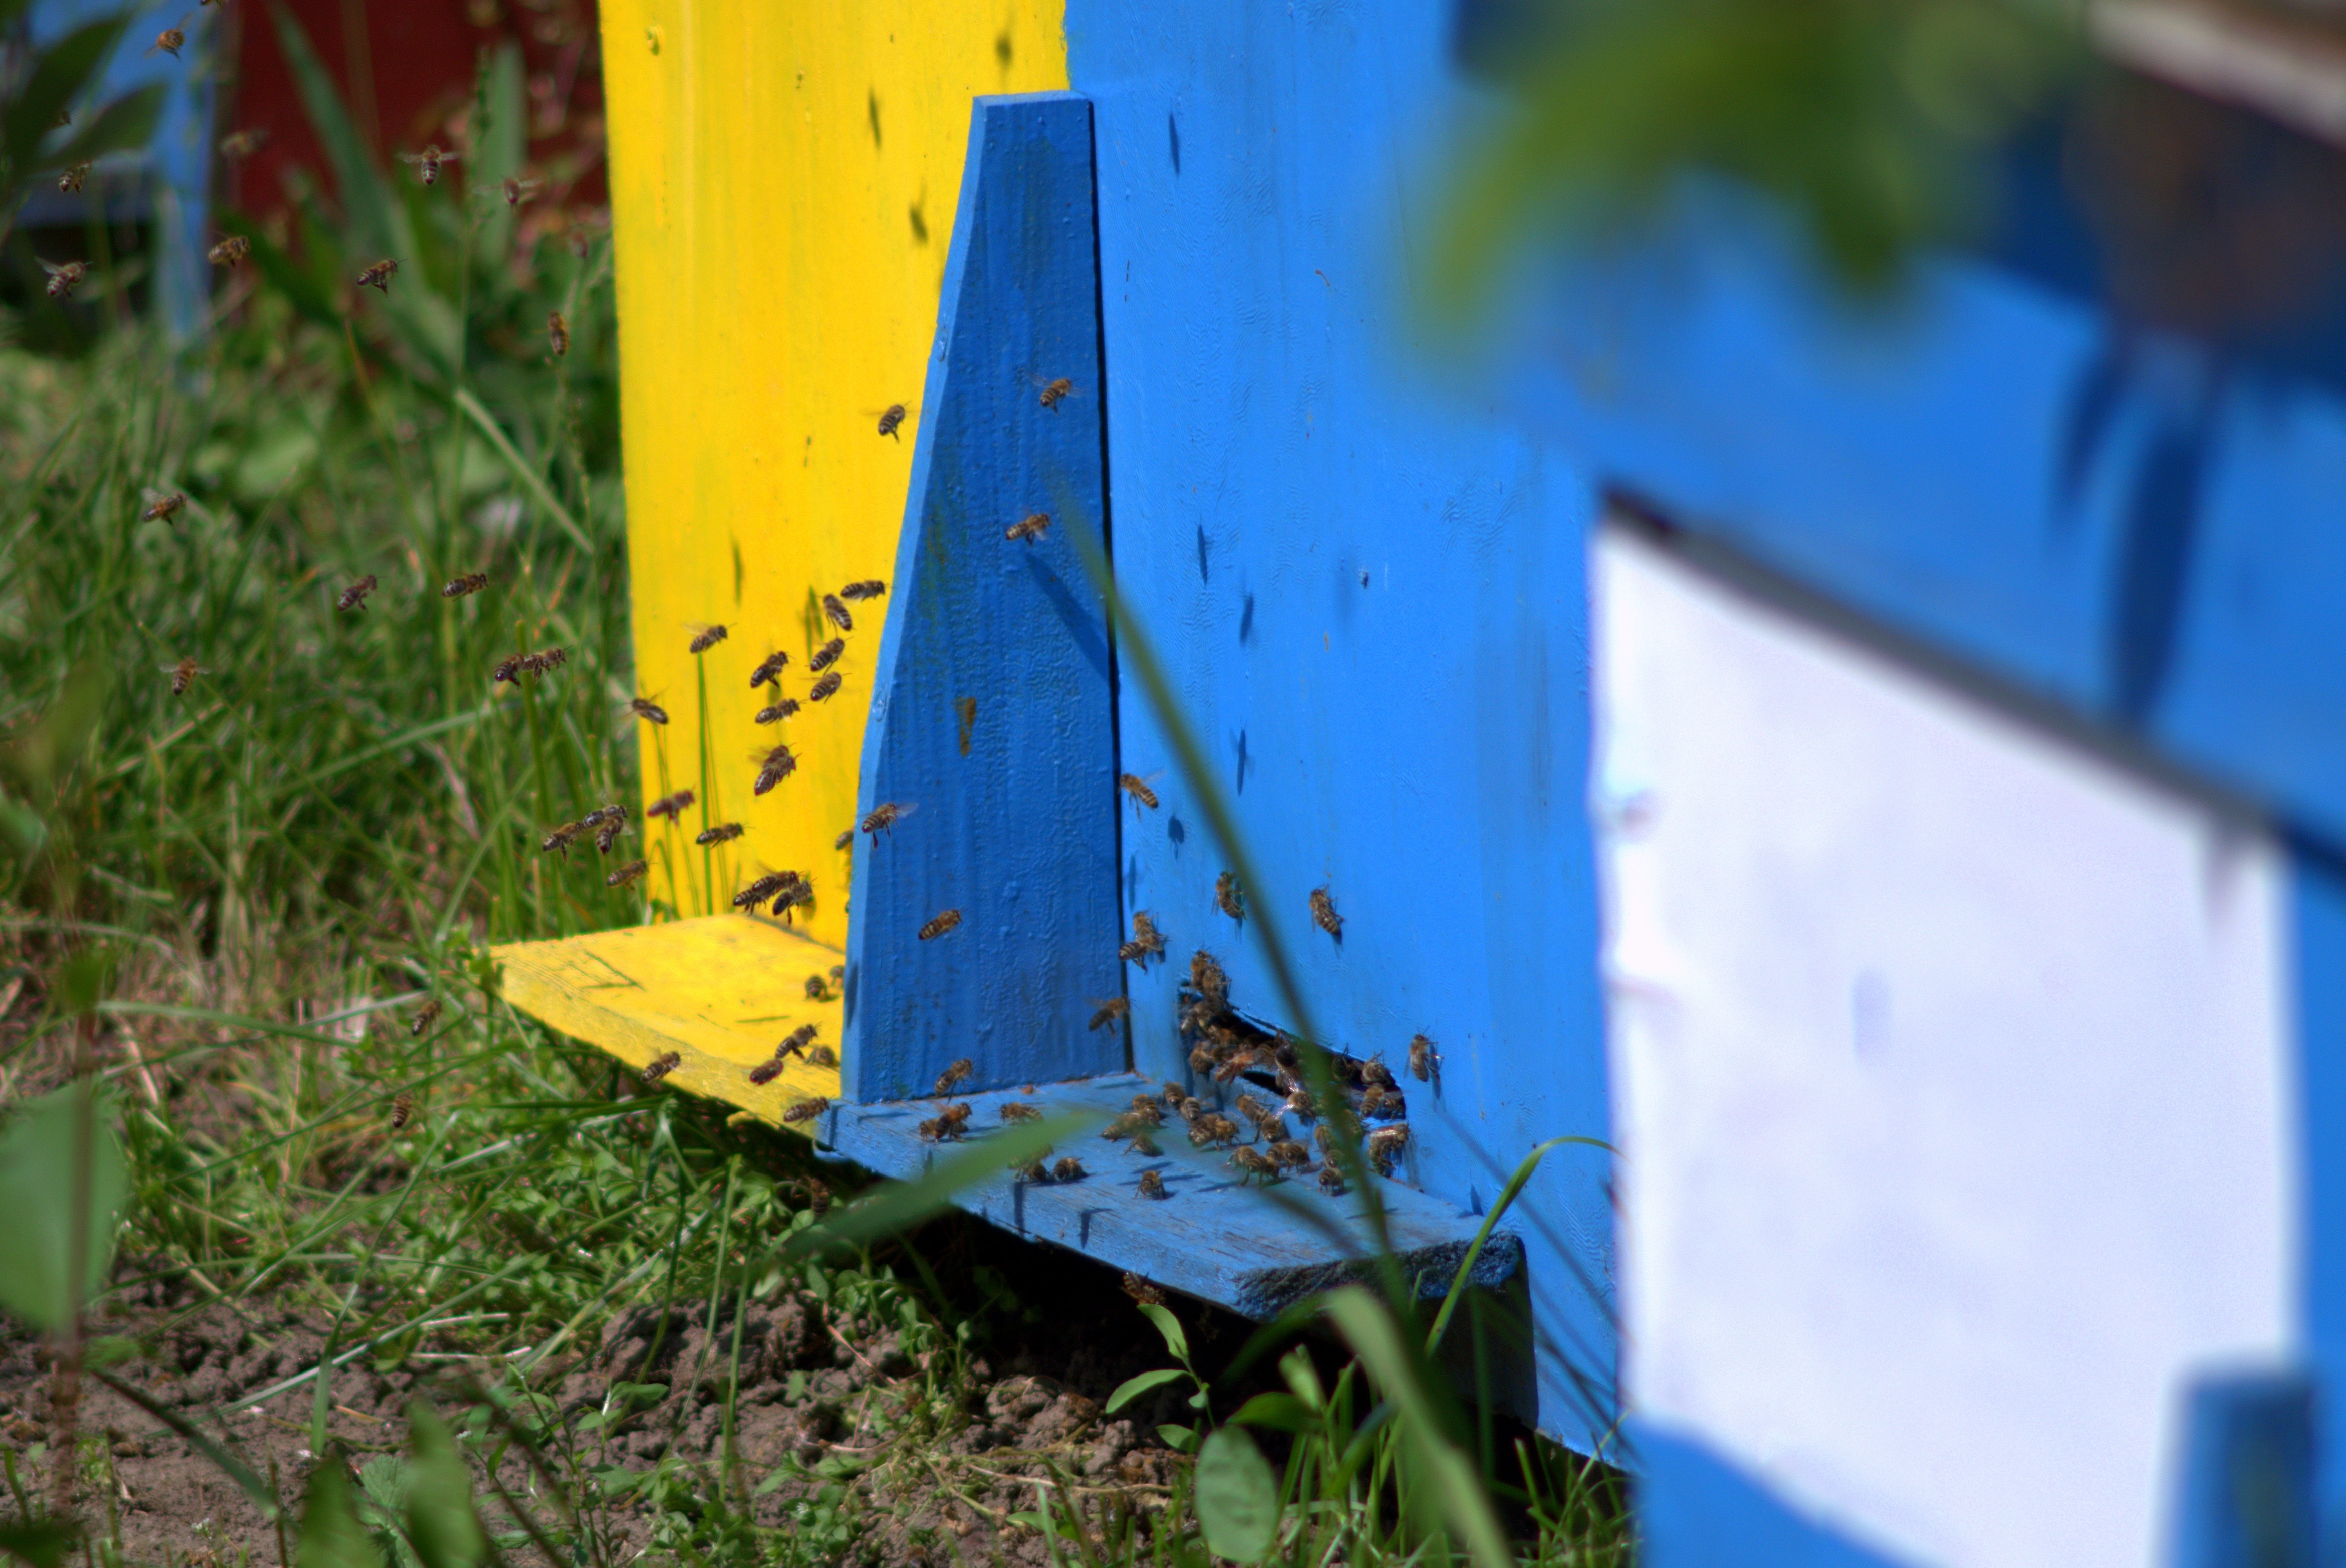
work, honey, pollination, insect, blue, yellow, invertebrate, bee, insects, nectar, bees, beekeeping, the bees at work, distributional effects, pollination of flowers, ul, ule, membrane winged insect